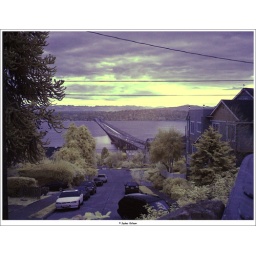
I-90 floating bridge under cloudy late-fall skies. False-color infrared, Fuji IS-1 with 092 red filter.